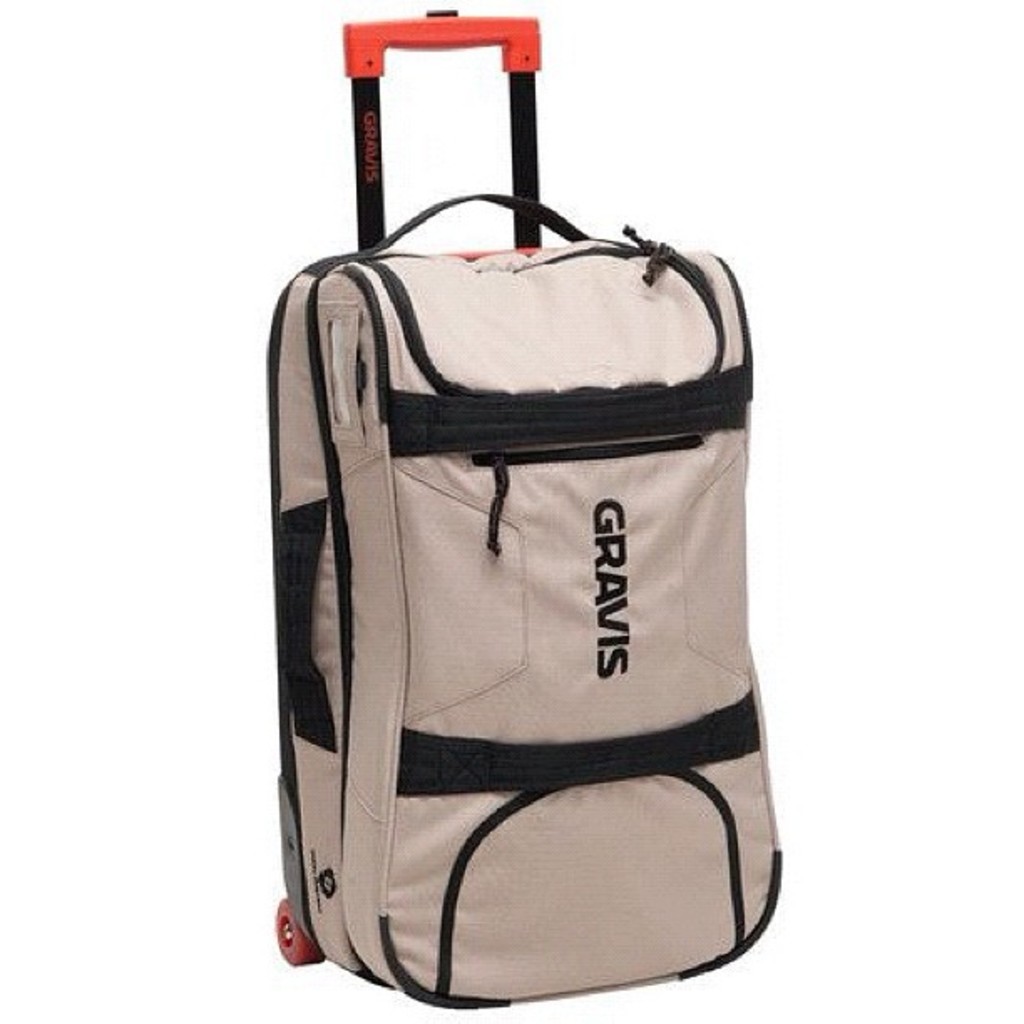
Label: others